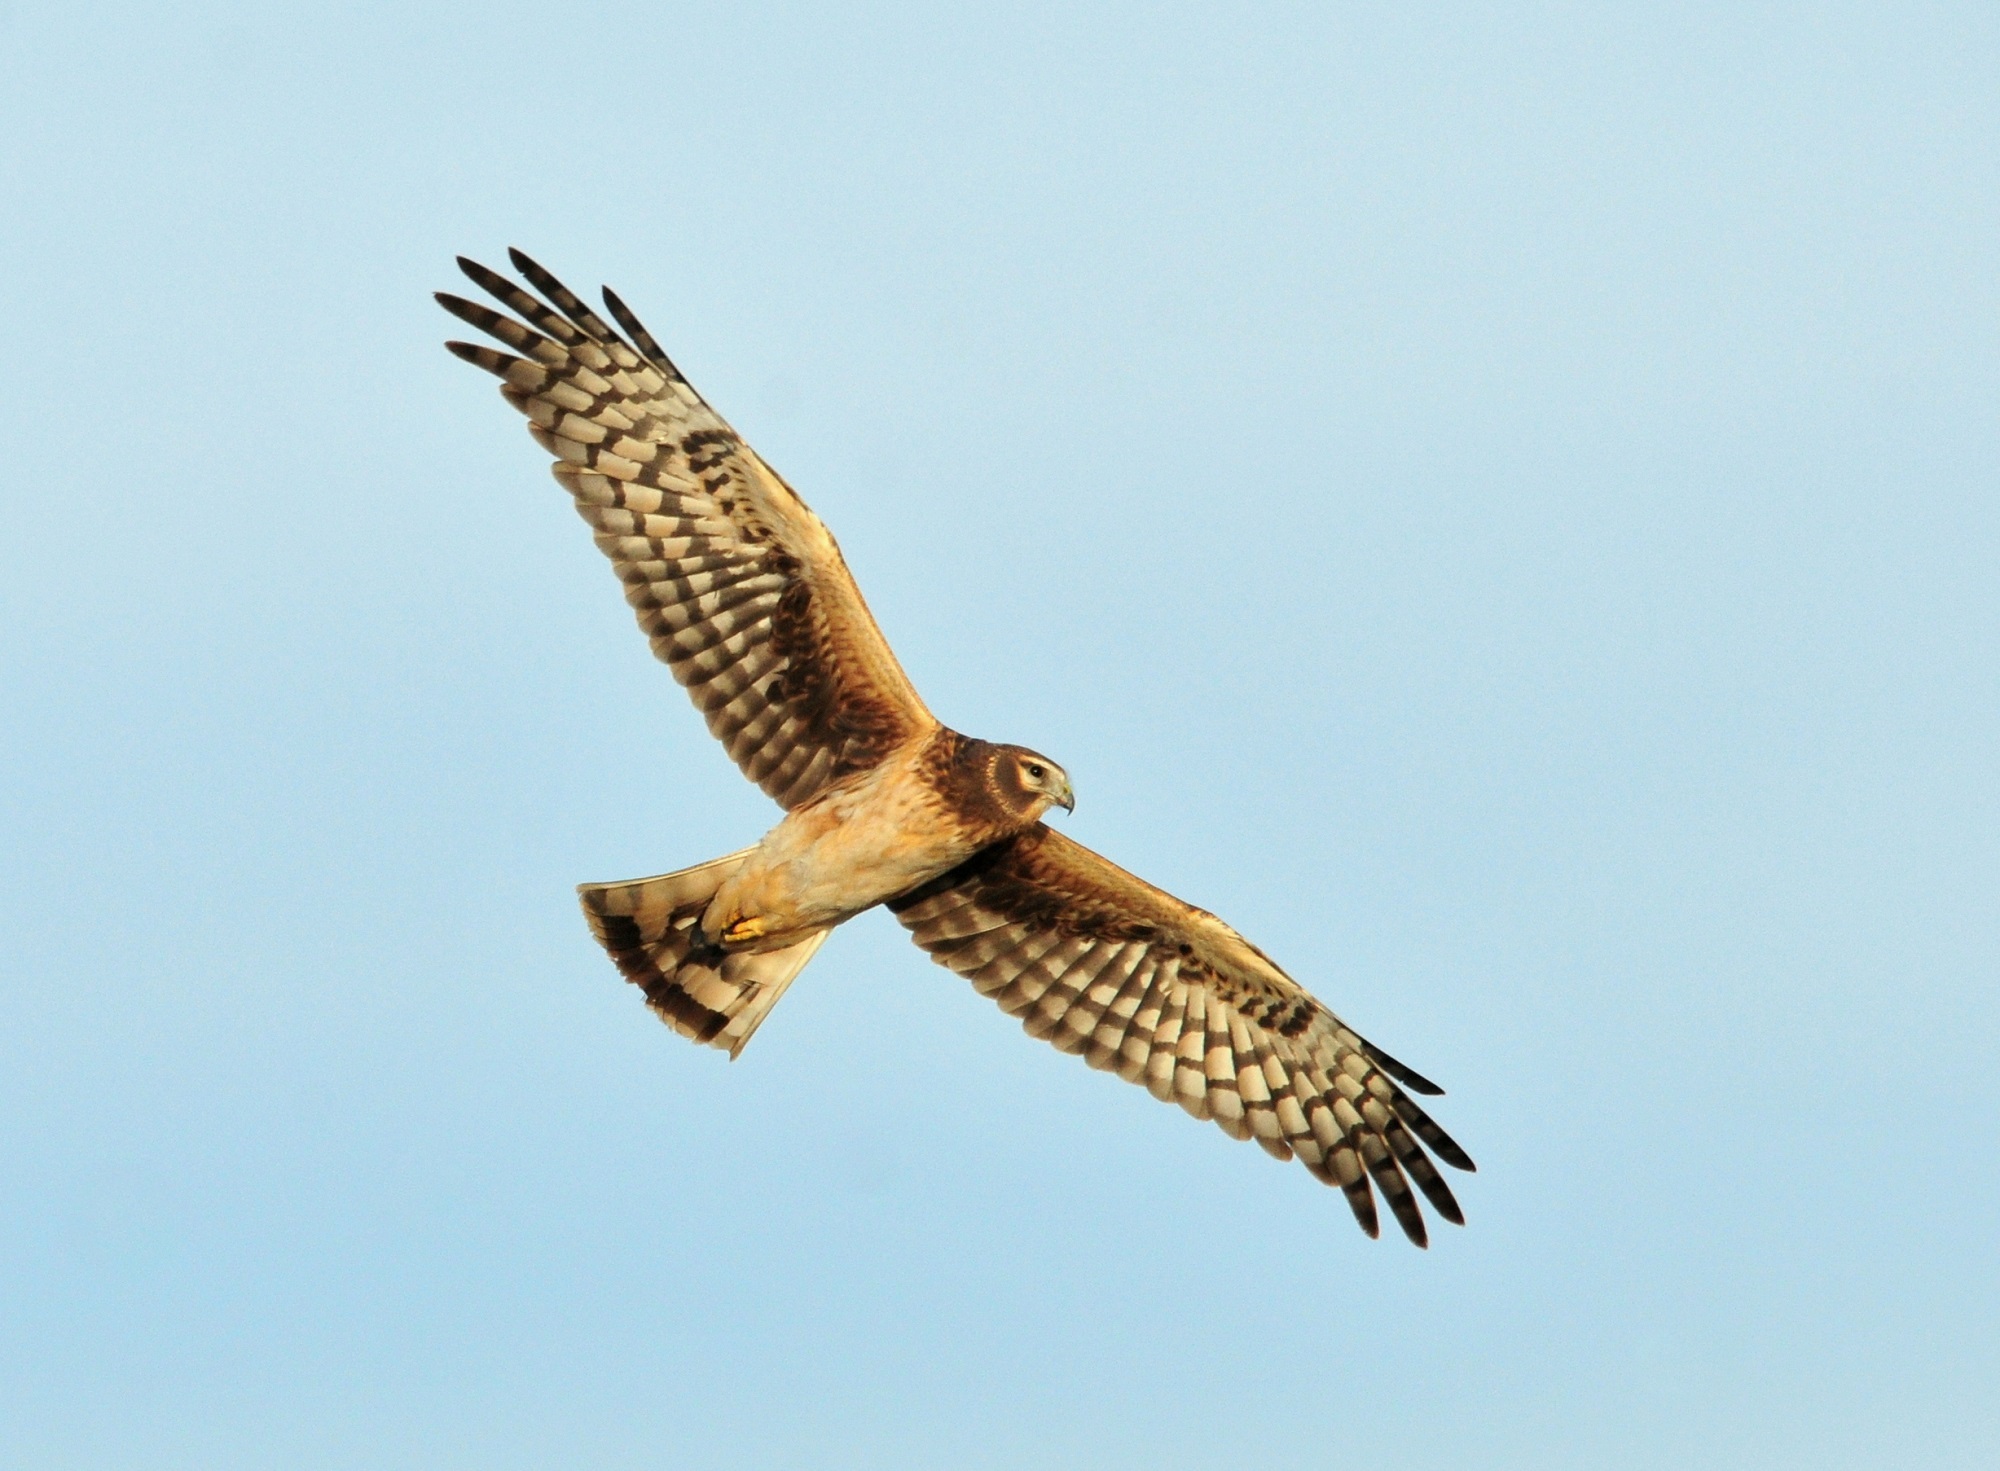
nature, bird, wing, sky, flying, wildlife, portrait, beak, eagle, hawk, fauna, raptor, hen, bird of prey, outdoors, vertebrate, northern, hunter, falcon, harrier, buzzard, accipitriformes